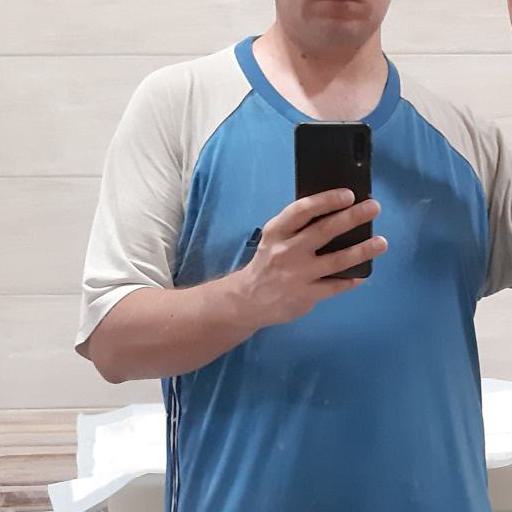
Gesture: no_gesture